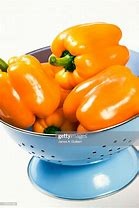
Label: capsicum